Ant (comedian)

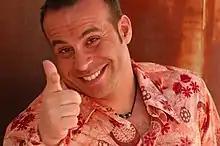

Ant (born Anthony Steven Kalloniatis; August 23, 1967) is an American stand-up comedian and actor. He was born as 'Anthony Kalloniatis', but later legally changed his name to 'Ant' in 1993.